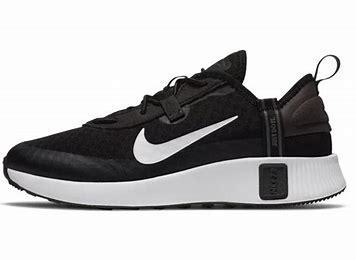
Brand: Nike
Model: Reposto